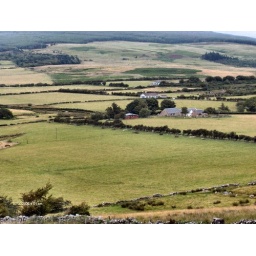
View of where we were staying - the brown wooden building in the middle.